The Brazen Beauty

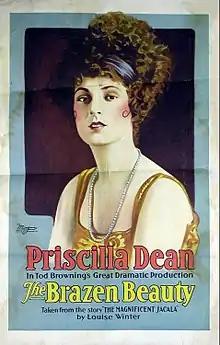
Film poster

The Brazen Beauty is a 1918 American silent comedy film directed by Tod Browning. It is not known whether the film currently survives, which suggests that it may be a lost film.